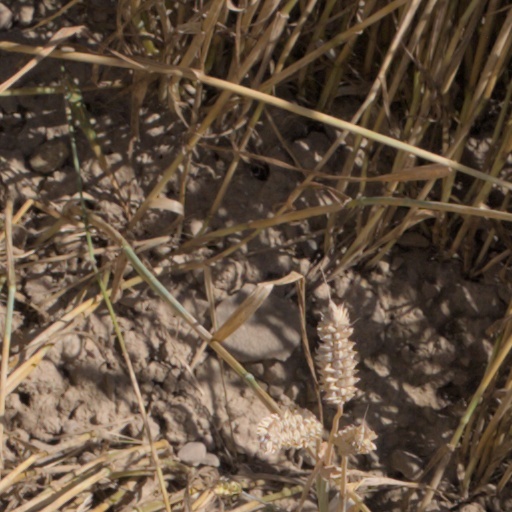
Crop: wheat